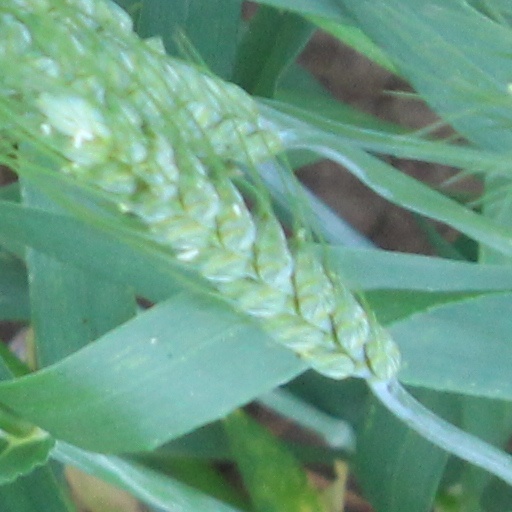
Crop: wheat